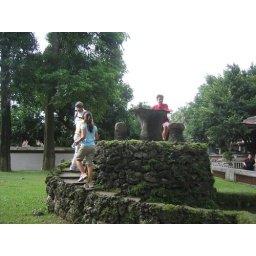
I liked this. A stone table and chairs on top of a little raised stone platform, accessible by a winding stairway.